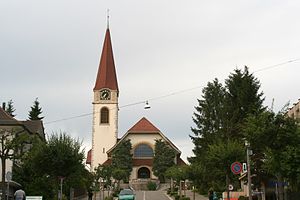
Wallisellen / Referencer
Wallisellen
Wallisellen er en by i det nordlige Schweiz med 15.855 indbyggere. Byen ligger i Kanton Zürich.